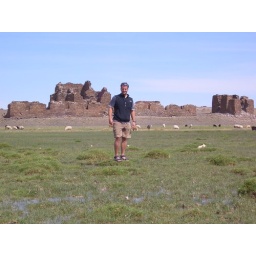
Balanced on a grass mound, water all around